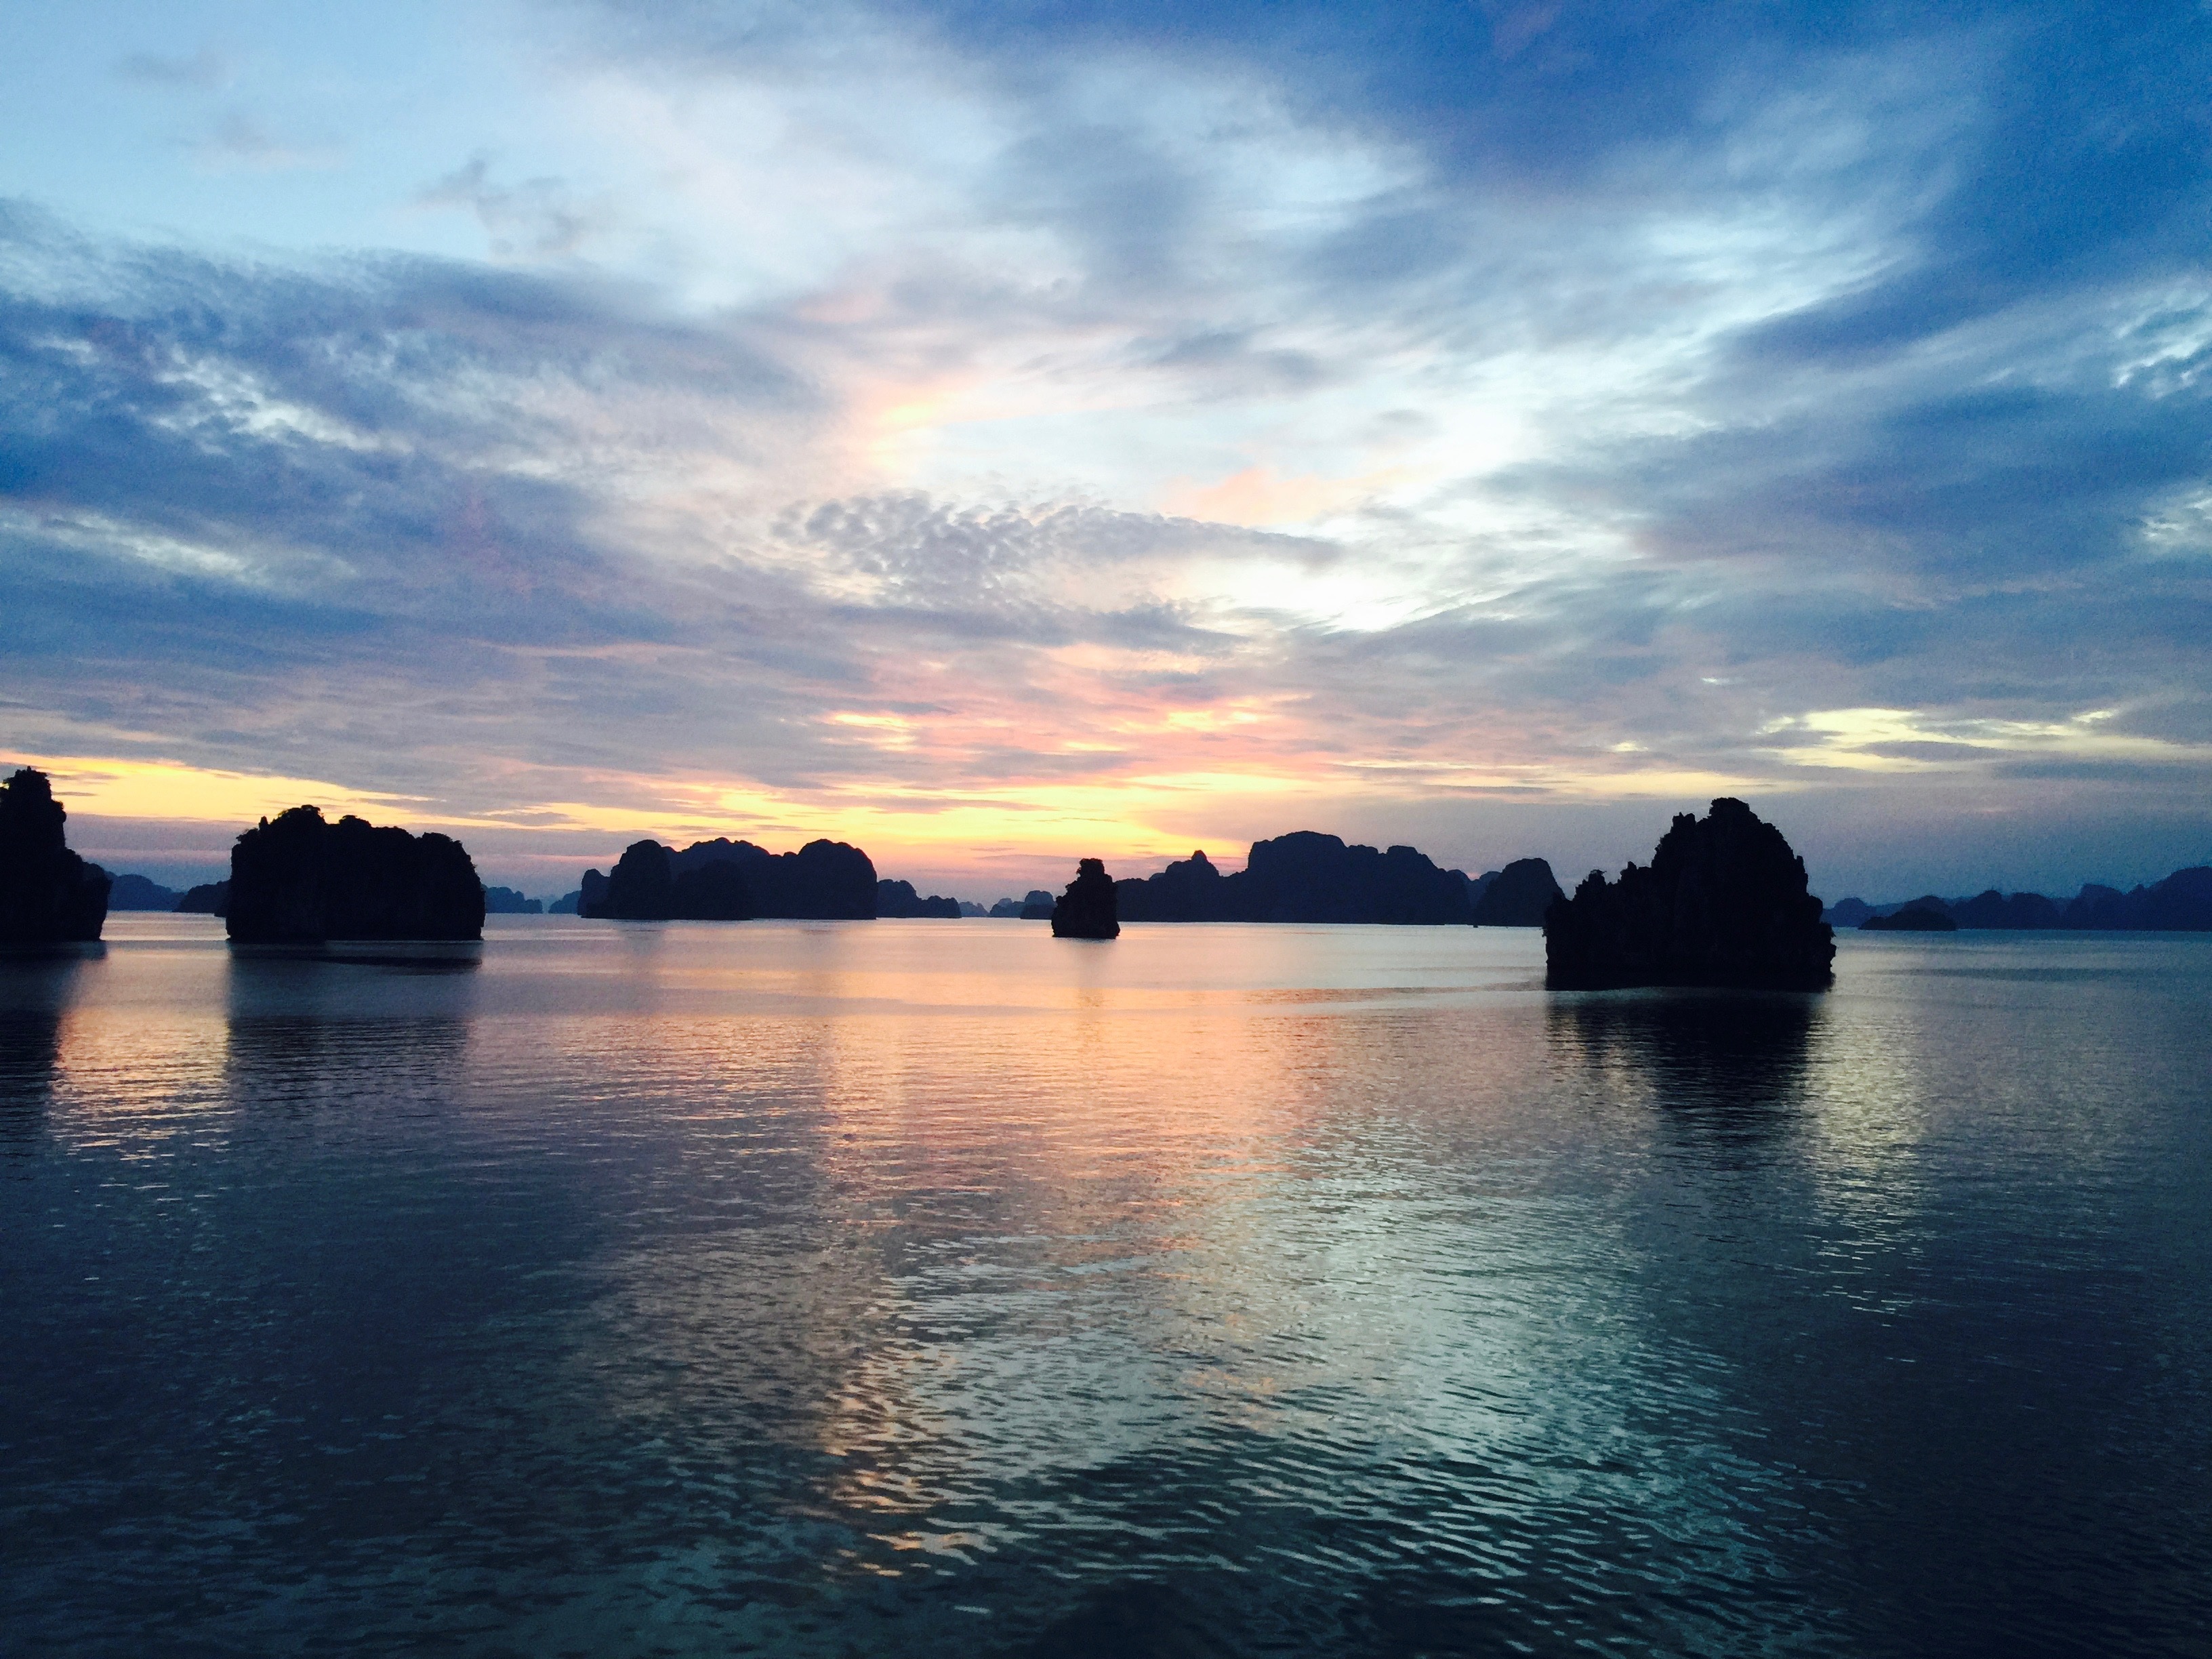
sea, coast, ocean, horizon, cloud, sky, sunrise, sunset, morning, dawn, dusk, evening, reflection, bay, loch